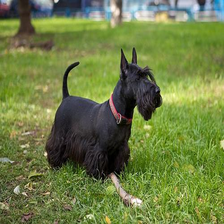
Species: dog
Breed: scottish terrier